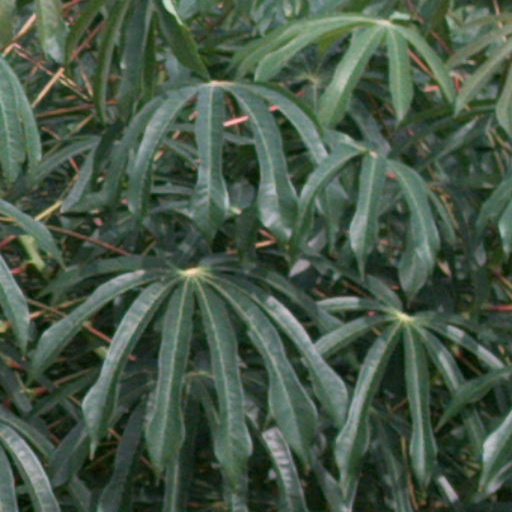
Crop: cassava